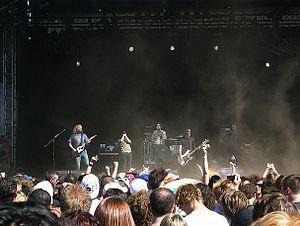
The Red Jumpsuit Apparatus est un groupe de post-hardcore américain, originaire de Middleburg, en Floride.